History of California

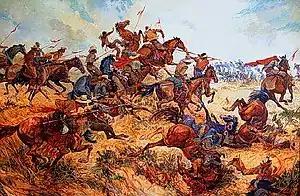
The Battle of San Pasqual in 1846.

Cattle hides and tallow, along with marine mammal fur and other goods, provided the necessary trade articles for mutually beneficial trade. The first American, English, and Russian trading ships first appeared in California a few years before 1820. The classic book "Two Years Before the Mast" by Richard Henry Dana Jr. provides a good first hand account of this trade. From 1825 to 1848 the average number of ships traveling to California increased to about 25 ships per year—a large increase from the average of 2.5 ships per year from 1769 to 1824.